Forgotten Love (film)

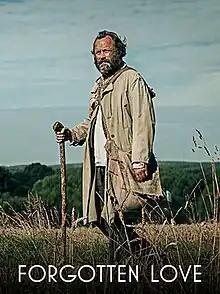

Forgotten Love (translated as "The Quack") is a 2023 Polish drama film directed by Michał Gazda. It is an adaptation of the novel "Znachor" by Tadeusz Dołęga-Mostowicz with Leszek Lichota in the main character role. This is the third film adaptation of Dołęga-Mostowicz's novel; the previous ones were created in 1937 and 1981.